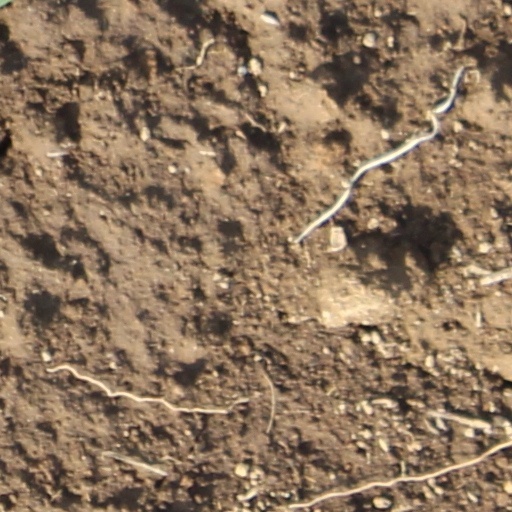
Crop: wheat